Lake Superior

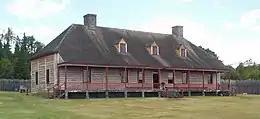
Reconstructed Great Hall, Grand Portage National Monument, Minnesota

The Anishinaabe people (an ethnic grouping including the Ojibwe/Chippewa) have inhabited the Lake Superior region for over five hundred years and were preceded by the Dakota, Meskwaki (Fox), Menominee, Nipigon, Noquet and Gros Ventres. After the arrival of Europeans, the Anishinaabe made themselves middle-men between the French fur traders and other Native peoples. They soon became the dominant Native American nation in the region: they forced out the Sioux and Fox and won a victory against the Iroquois west of Sault Ste. Marie in 1662. By the mid-18th century, the Ojibwe occupied all of Lake Superior's shores.